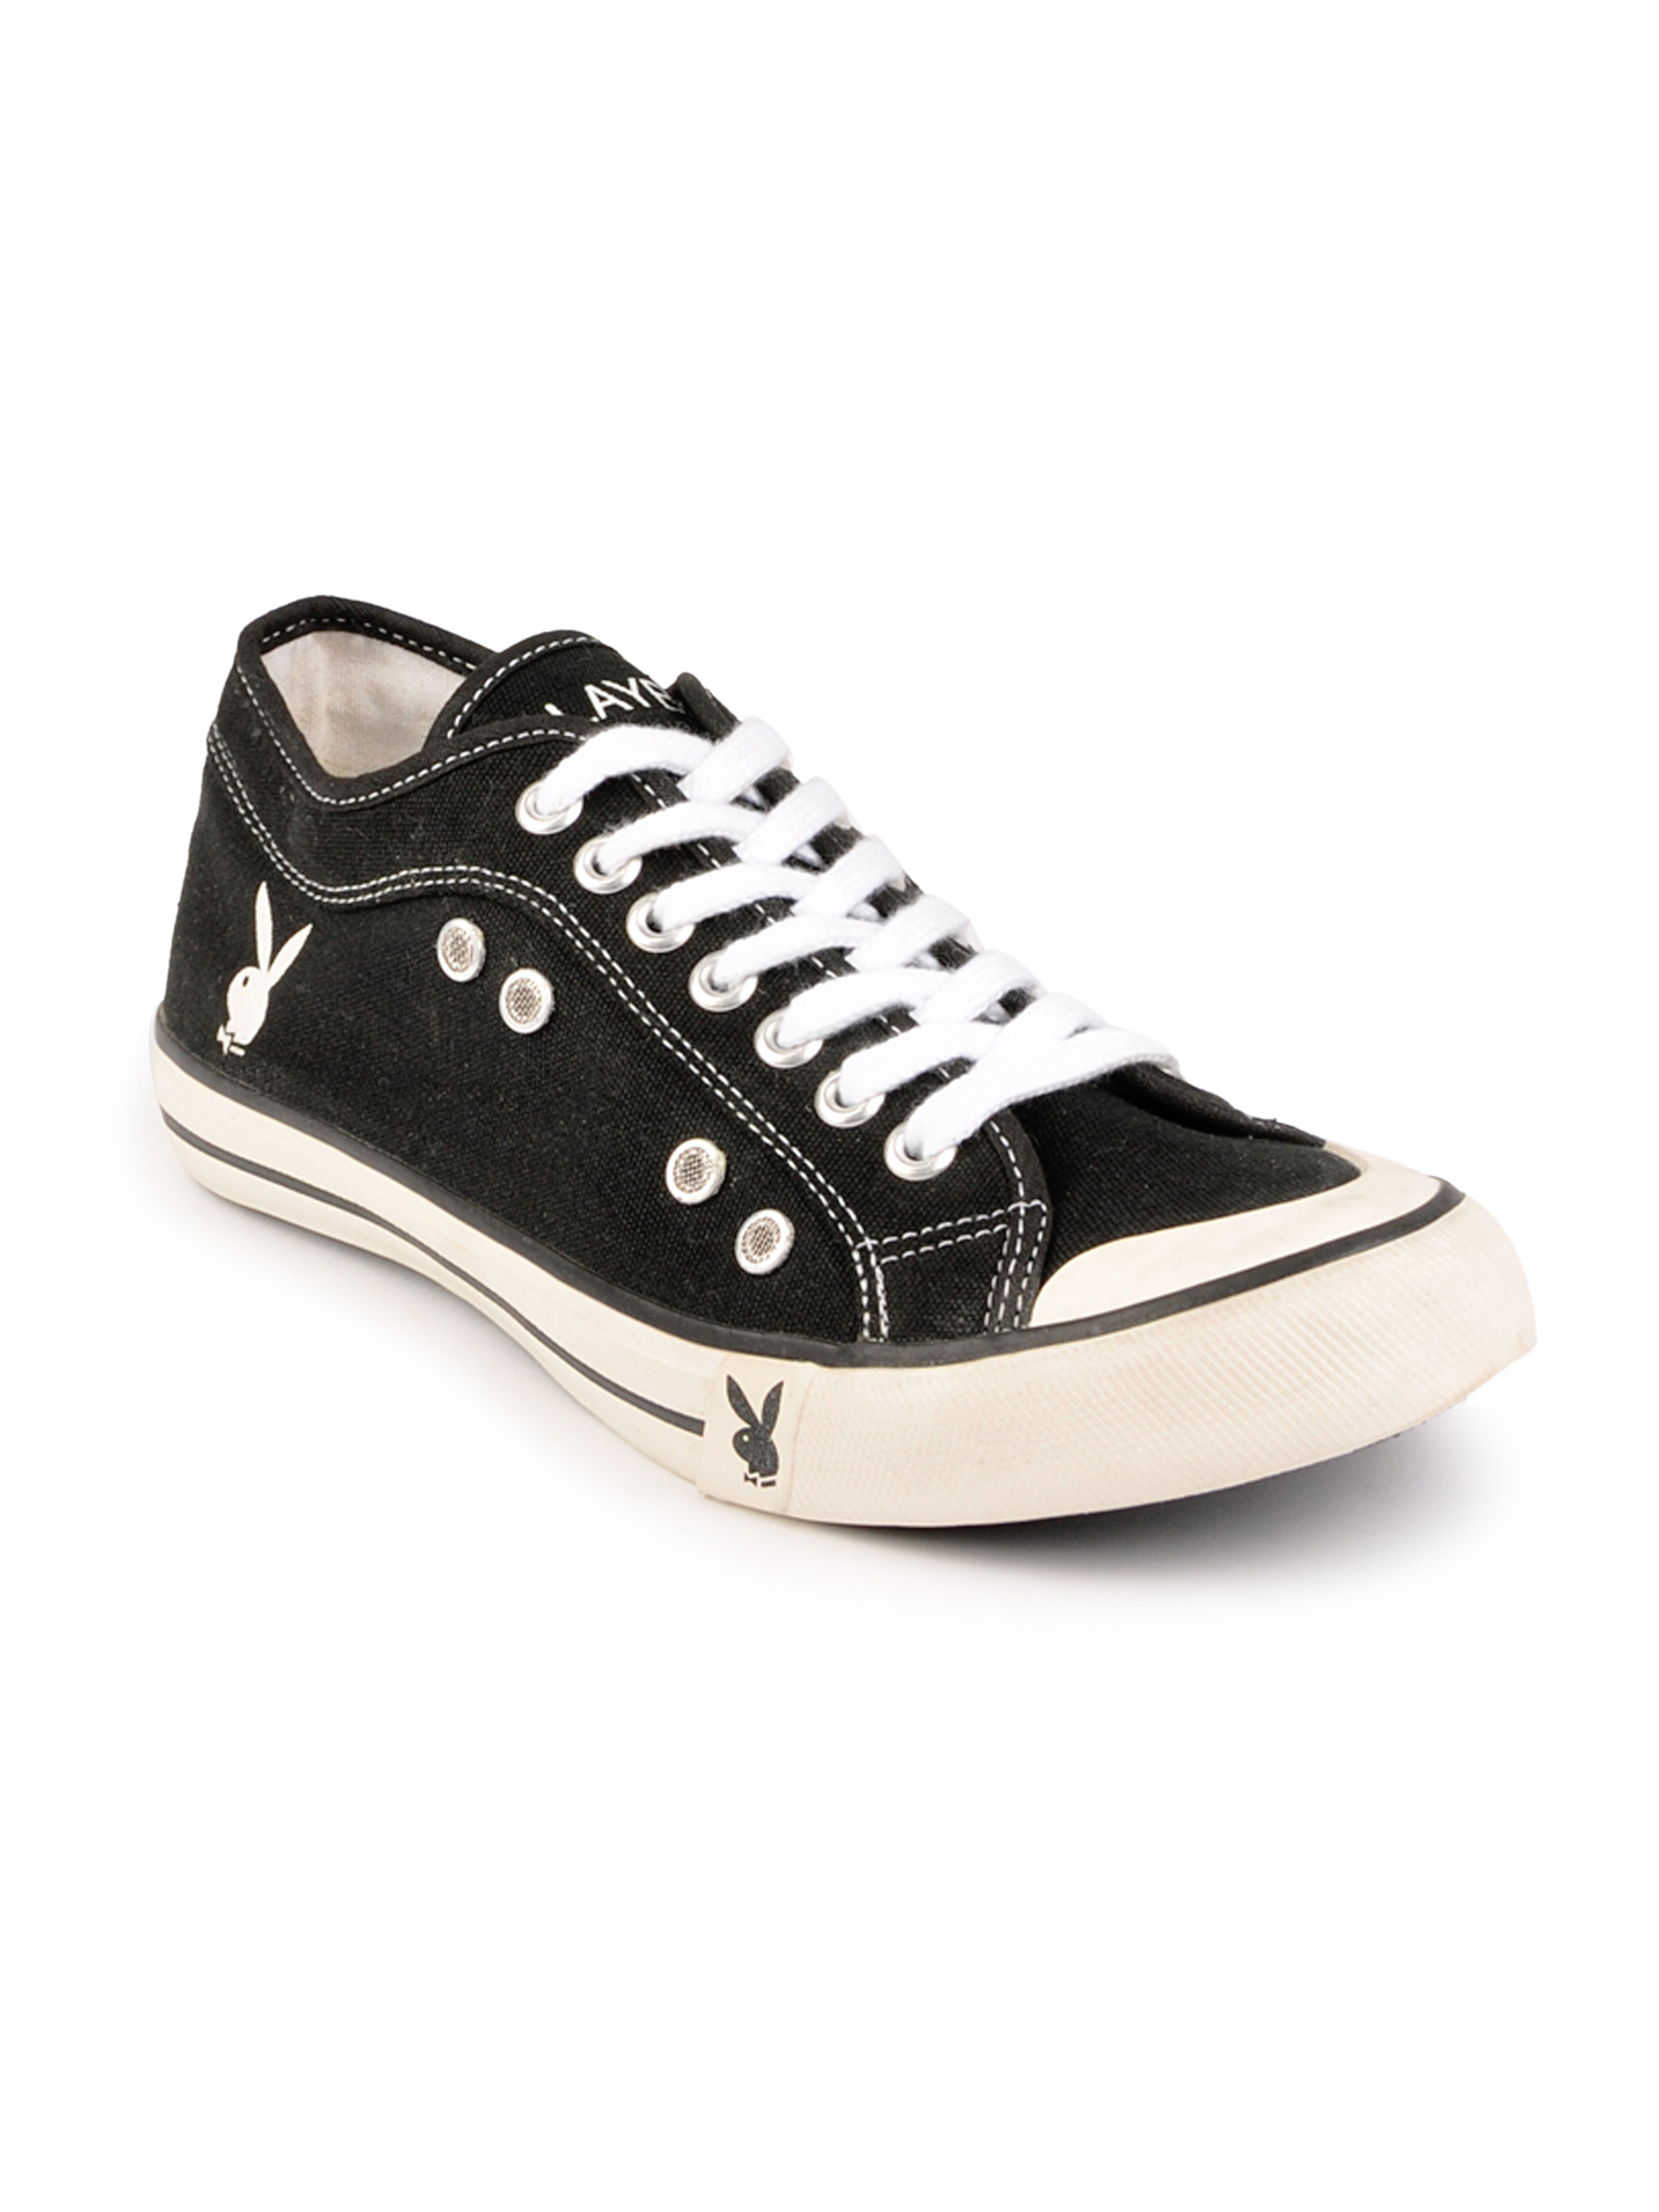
Playboy Men Casual Black Casual Shoes
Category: Footwear / Shoes / Casual Shoes
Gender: Men
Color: Black
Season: Summer 2012
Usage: Casual